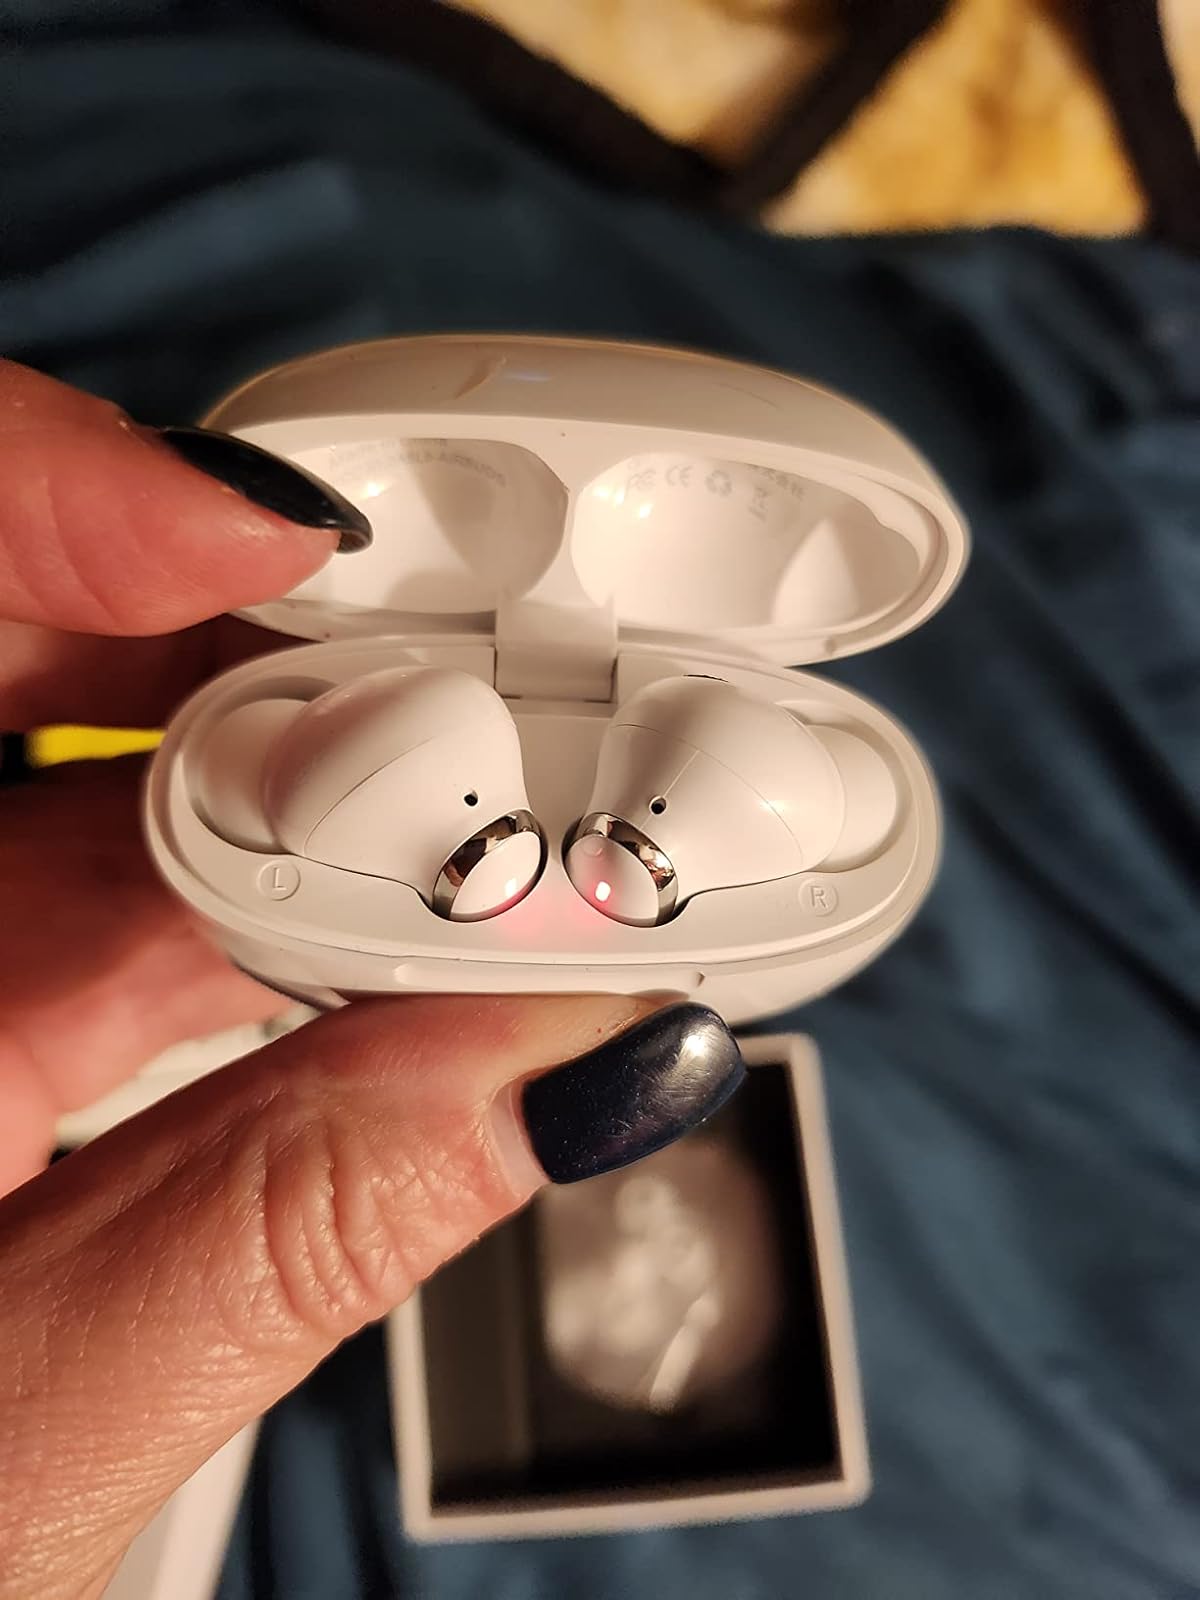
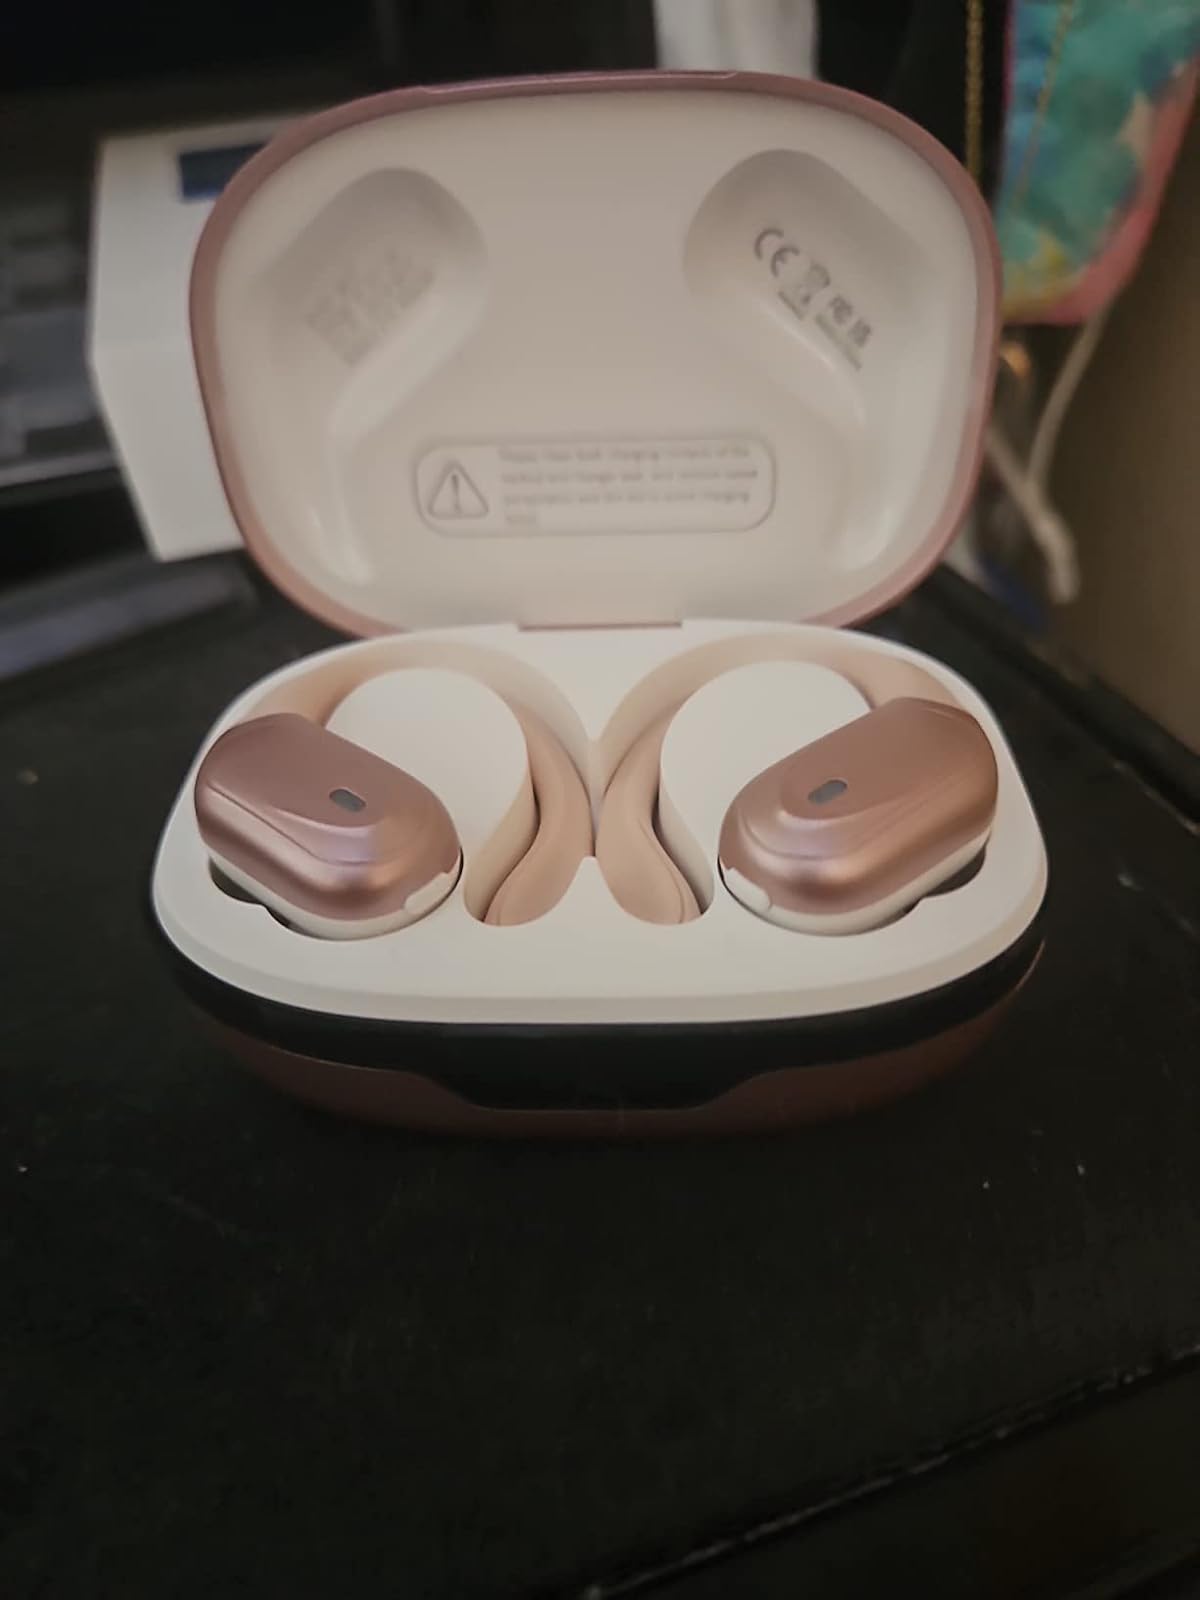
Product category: earbuds
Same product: no